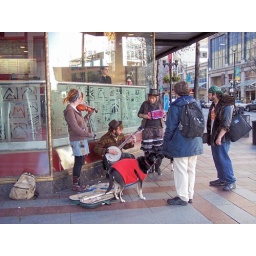
Downtown Seattle in February hear are some great sounding street performers, and some cute dogs!